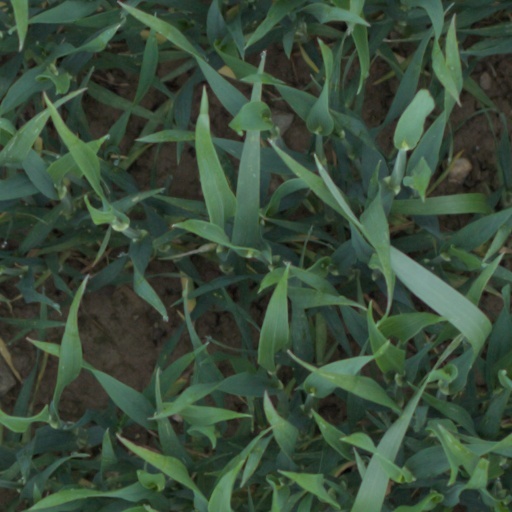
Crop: wheat